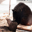
Label: bear